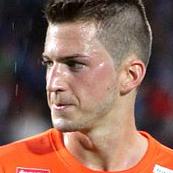
Age: 21